Bogey Dead 6

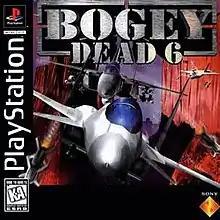
NTSC front cover

Bogey Dead 6 (released in Japan as Sidewinder and in Europe as Raging Skies) is a 1996 flight simulation video game developed by Pegasus Japan and Bit Town, and published by Asmik Ace Entertainment in Japan and Sony Computer Entertainment in other regions. The game features six real fighter planes: the F-4E, F-14D, F-15E, F-16C, F/A-18E and the F-22 Raptor. The game is played from the perspective of an ace pilot for the United States Air Force. The objective is to protect the United States from communist invasion, enemy involvement and terrorism. The game is very similar to the "Ace Combat" series.